Uncharted Waters

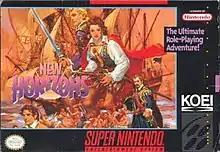
North American SNES box art

Uncharted Waters, originally released as , is a Japanese business simulation/strategy/role-playing video game series produced by Koei under its "Rekoeition" brand, themed around seafaring adventures during the Age of Discovery. In the games, the player takes up the role of a captain (or commodore in some translations) and manages a seagoing fleet to participate in trades, privateering, treasure hunting, exploration and plain piracy. Even though the series is largely open-ended, there is still a loose plot which requires the player to follow certain paths, and deviating from these paths may stall the progress of the story.